Sasanian art

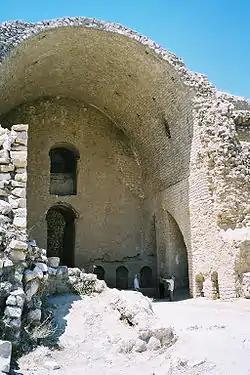
The arch of the palace at Firuzabad

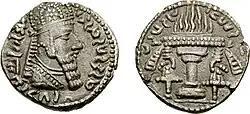
Coin with image of Ardashir I with eternal fire on lapel to the right

The grandest buildings of Sassanid architecture were very large palaces in brick, with high vaulted halls, that were important in the development of the iwan in Islamic architecture. The Sassanids further developed the vaults and arches used by the Parthians, usually with a large opening to one side of the hall in iwan style.